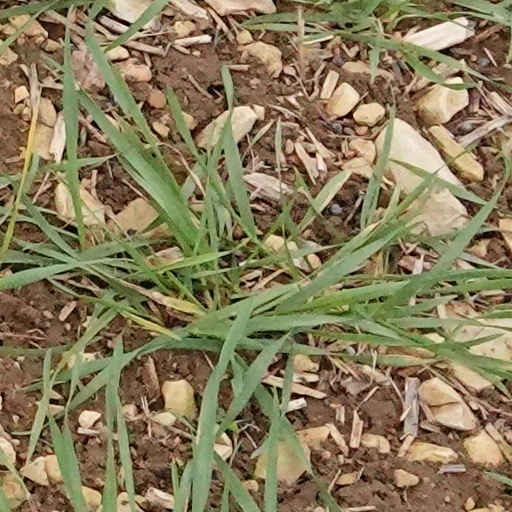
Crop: wheat